1st Reconnaissance Squadron

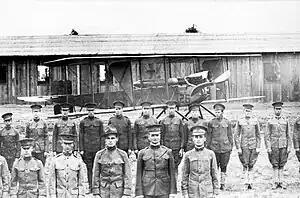
Burgess Model H No. 26 at North Island California. 1915

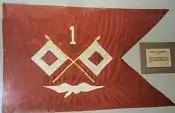
1st Aero Squadron Standard – 1913.This is believed to be the original Standard (guidon) ordered for the US 1st Aero Squadron.

The Chief Signal officer approved a table of organization for the unit on 7 January 1914, consisting of two companies of eight officers and 45 enlisted men each, and eight aircraft. At the time of its formation, 1st Company consisted of Burgess Model H tractors S.C. No. 9, 24, 25, and 26; while 2nd Company consisted of Curtiss aircraft S.C. No. 2 (a Curtiss Model D), 6 (Curtiss Model E), 22 (Curtiss Model G) and 23 (an aircraft assembled from spare parts for the Curtiss E). The initial composition of the squadron was short three pilots. (According to the U.S. Air Force Historical Research Agency, during this period other training aircraft included at least one example of the Wright Model B, Burgess F, Burgess I-Scout, Burgess J-Scout, and the Martin T.)